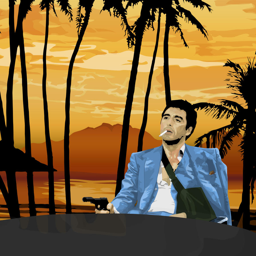
person dies after being hit by a falling palm tree